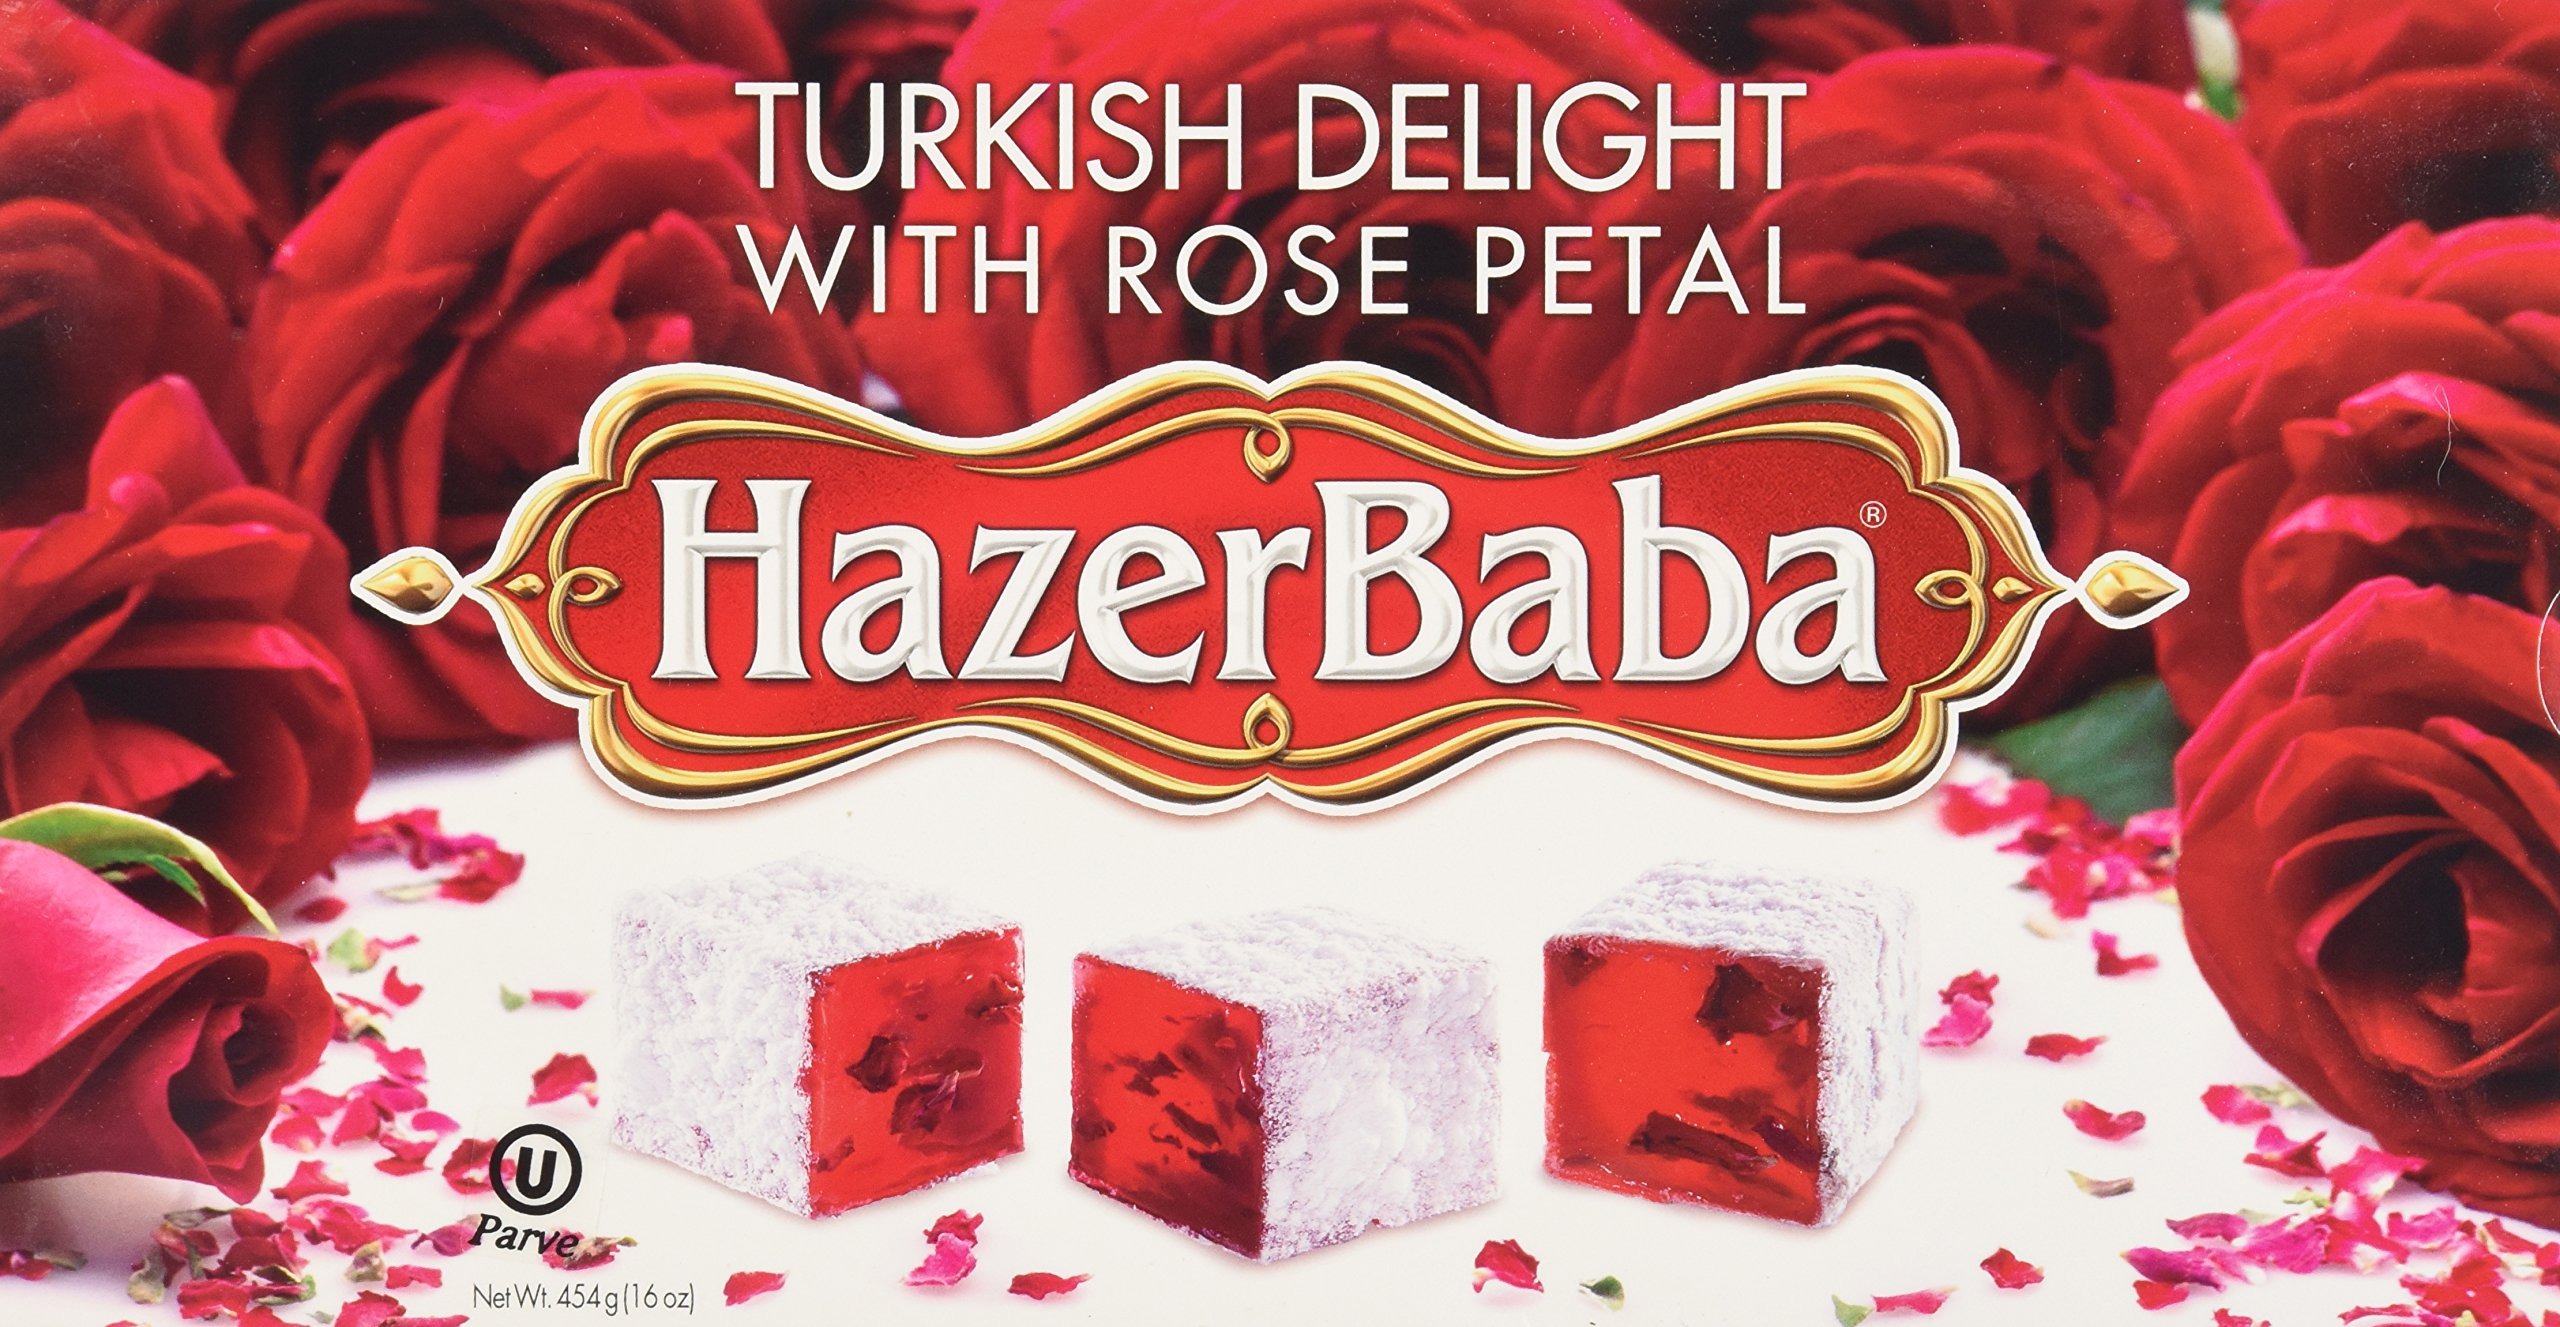
Item Name: Hazer Baba Turkish Delight Candy, Gourmet Snacks Box Gift, Traditional, Rose Petals, Vegan Candy Lokum, Premium Quality Snacks Gift Box, Kosher 16 Oz
Bullet Point 1: Delightful Turkish treat: Turkish Delight, known as "Lokum" in Türkiye, is a soft, chewy, and sweet confection traditionally made with starch and sugar. Loved for centuries, it offers a melt-in-your-mouth experience with a delicate balance of texture and flavor.
Bullet Point 2: About HazerBaba: Founded with roots tracing back to 1888, HazerBaba is recognized as one of Türkiye’s most respected confectionery producers. It was the first company to adopt modern production technologies while remaining loyal to time-honored recipes. This commitment has allowed HazerBaba to deliver the authentic taste of Turkish Delight while upholding the highest international food quality standards.
Bullet Point 3: How to enjoy it in the U.S.: Turkish Delight is best enjoyed with hot beverages such as coffee or tea, and it pairs exceptionally well with espresso. In the U.S., many people serve it as a dessert alongside a cheese board, use it to decorate cakes and pastries, or simply enjoy it as a sweet afternoon pick-me-up. Its unique texture and flavor make it a standout on any snack table.
Bullet Point 4: Perfect gift for special moments: Beautifully packaged and full of flavor, HazerBaba Turkish Delight is a meaningful gift choice for birthdays, holidays, weddings, anniversaries, or religious celebrations. Its elegant presentation and authentic taste make it a delightful surprise for friends, family, colleagues, or hosts—ideal for anyone who appreciates global treats and unique gourmet experiences.
Bullet Point 5: Storage instructions for lasting freshness: To maintain the soft texture and original flavor of your Turkish Delight, store it in a cool, dry place away from direct sunlight and humidity. Avoid refrigeration, as it can cause the confection to harden or lose its delicate consistency. After opening, keep it in an airtight container to preserve freshness and prevent exposure to air or moisture.
Product Description: Crafted with passion and precision, Turkish Delight (Lokum) is one of the most iconic treats in Middle Eastern culture. Each soft, chewy cube offers a delicate balance of sweetness and texture, often enhanced with flavors like pistachio, rose, pomegranate, or mixed fruits. Whether you’re new to this treat or rediscovering a childhood favorite, HazerBaba brings you the most authentic taste experience. HazerBaba’s roots date back to 1888, making it one of Türkiye’s most respected confectionery producers. By combining modern production techniques with traditional recipes, HazerBaba has succeeded in delivering a product that is both safe and authentic, meeting today’s global quality standards without compromising on taste. Perfect for sharing, gifting, or enjoying on your own, HazerBaba Turkish Delight makes a thoughtful present for birthdays, holidays, weddings, or corporate events. Serve it with coffee or tea, offer it at gatherings, or use it as an elegant dessert—there’s no wrong way to enjoy Lokum. To maintain its quality and freshness, store your Turkish Delight in a cool, dry place away from direct sunlight. Avoid refrigeration. After opening, keep it sealed in an airtight container to preserve its texture and flavor. Bring home the taste of centuries-old tradition with HazerBaba—where heritage meets delight.
Value: 16.0
Unit: Fl Oz

Price: 20.99